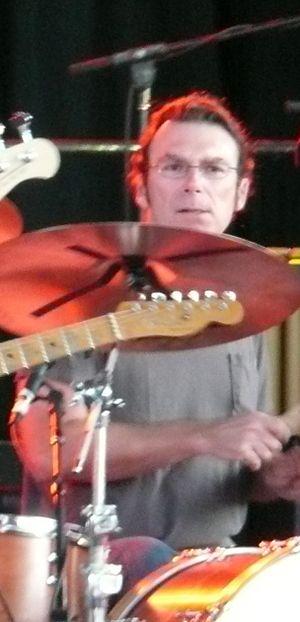
Chad Cromwell, né le 14 juin 1957 à Paducah, est un batteur rock américain. Il a notamment joué avec les groupes de Neil Young et de Mark Knopfler.